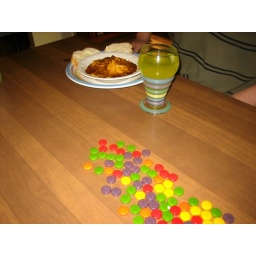
Ball tradition, started by Sarah: the birthday person has a special plate and glass, plus candy choice.